That Roundhouse

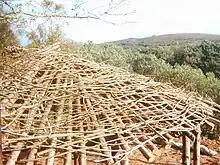
The roundhouse's roof

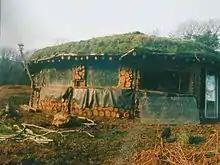
Cordwood wall of the roundhouse

The natural building was designed by Tony Wrench and Jane Faith as their home and was built with the help of friends and volunteers, including labour exchange with their permaculture group. That Roundhouse was built mainly from immediately available materials, which meant primarily wood, all of which they cut themselves (as opposed to using commercially sourced lumber from a sawmill).